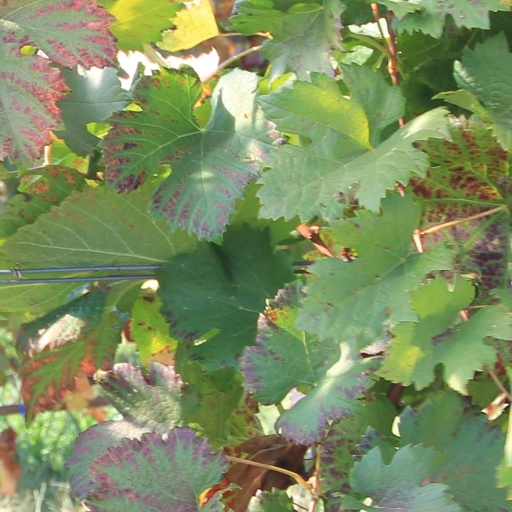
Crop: grape